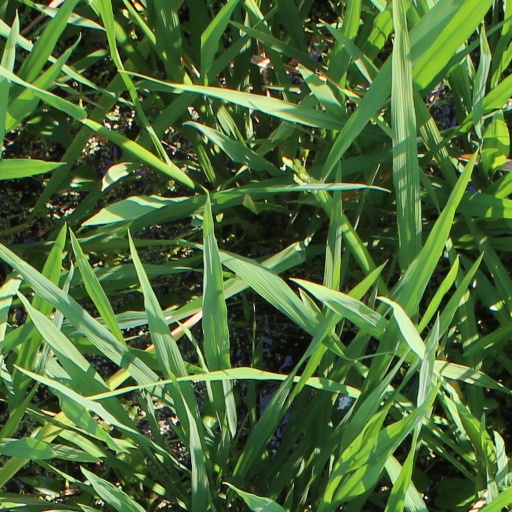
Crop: rice